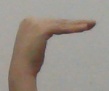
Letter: haa